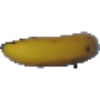
Label: Banana 1